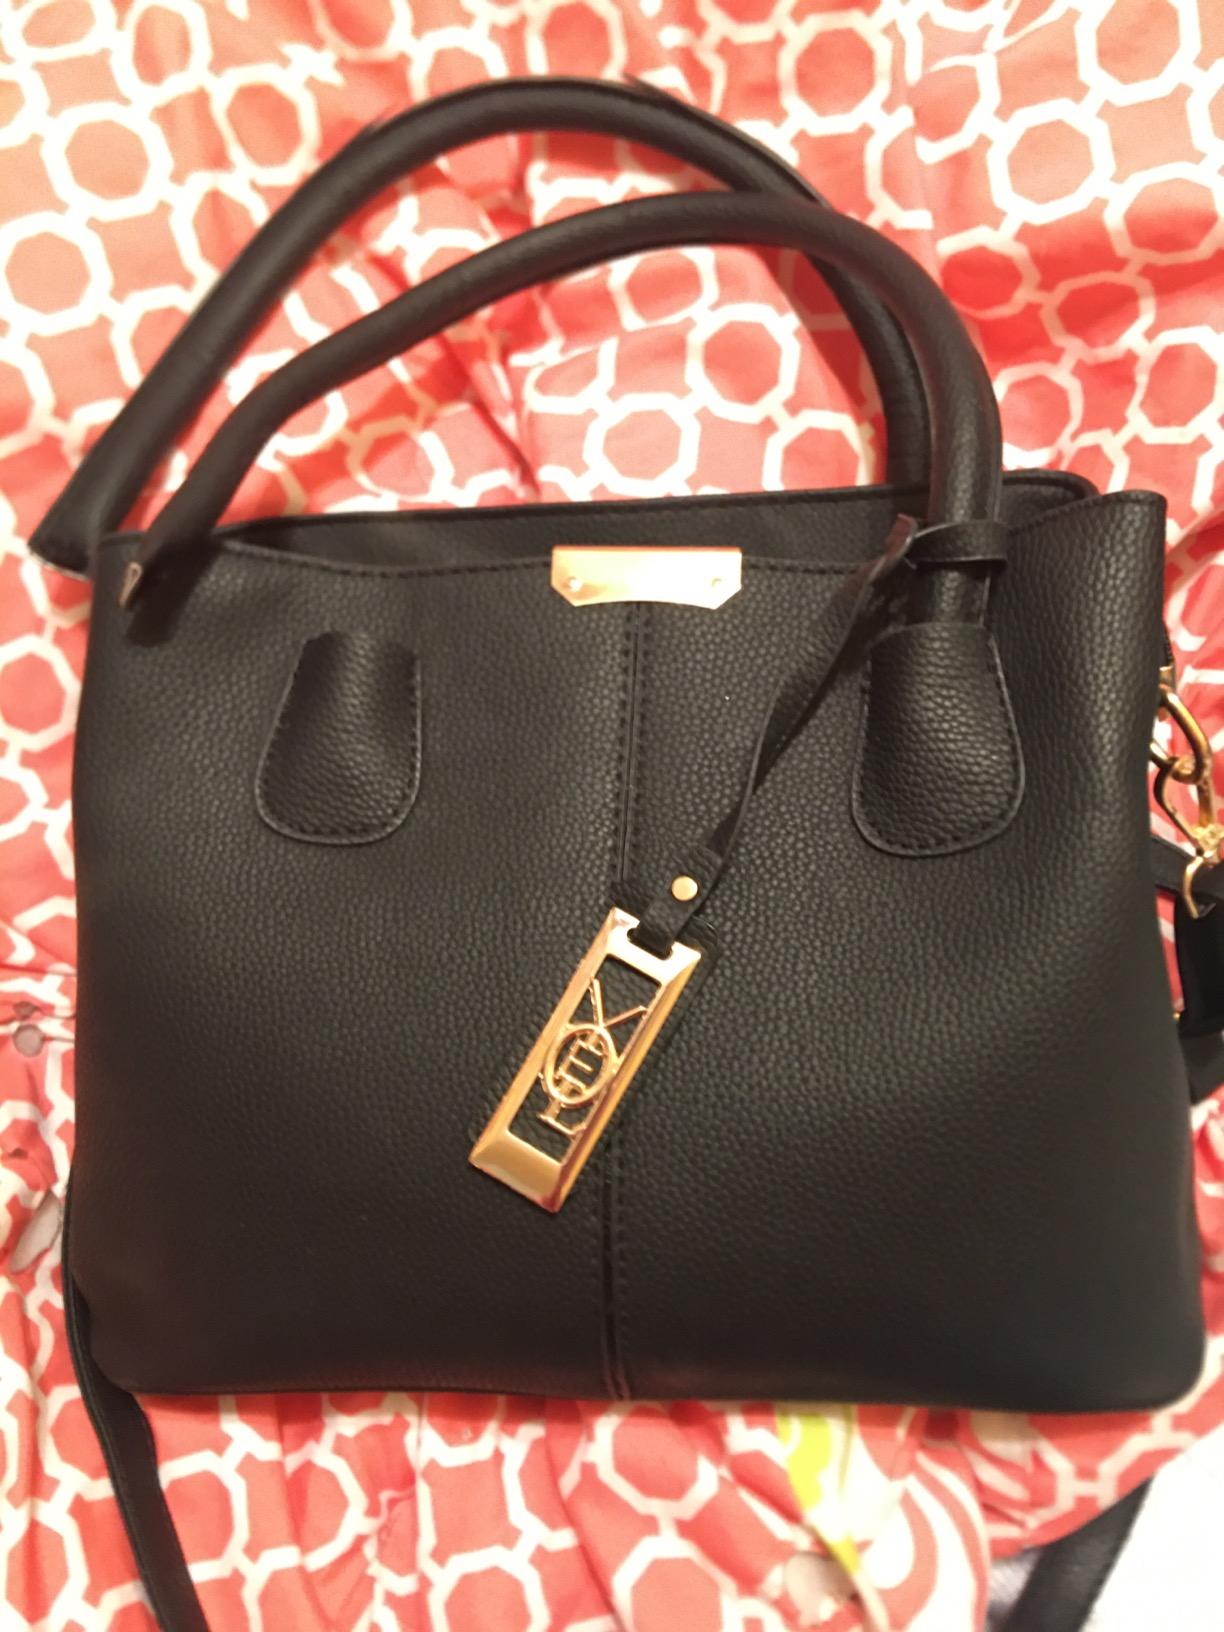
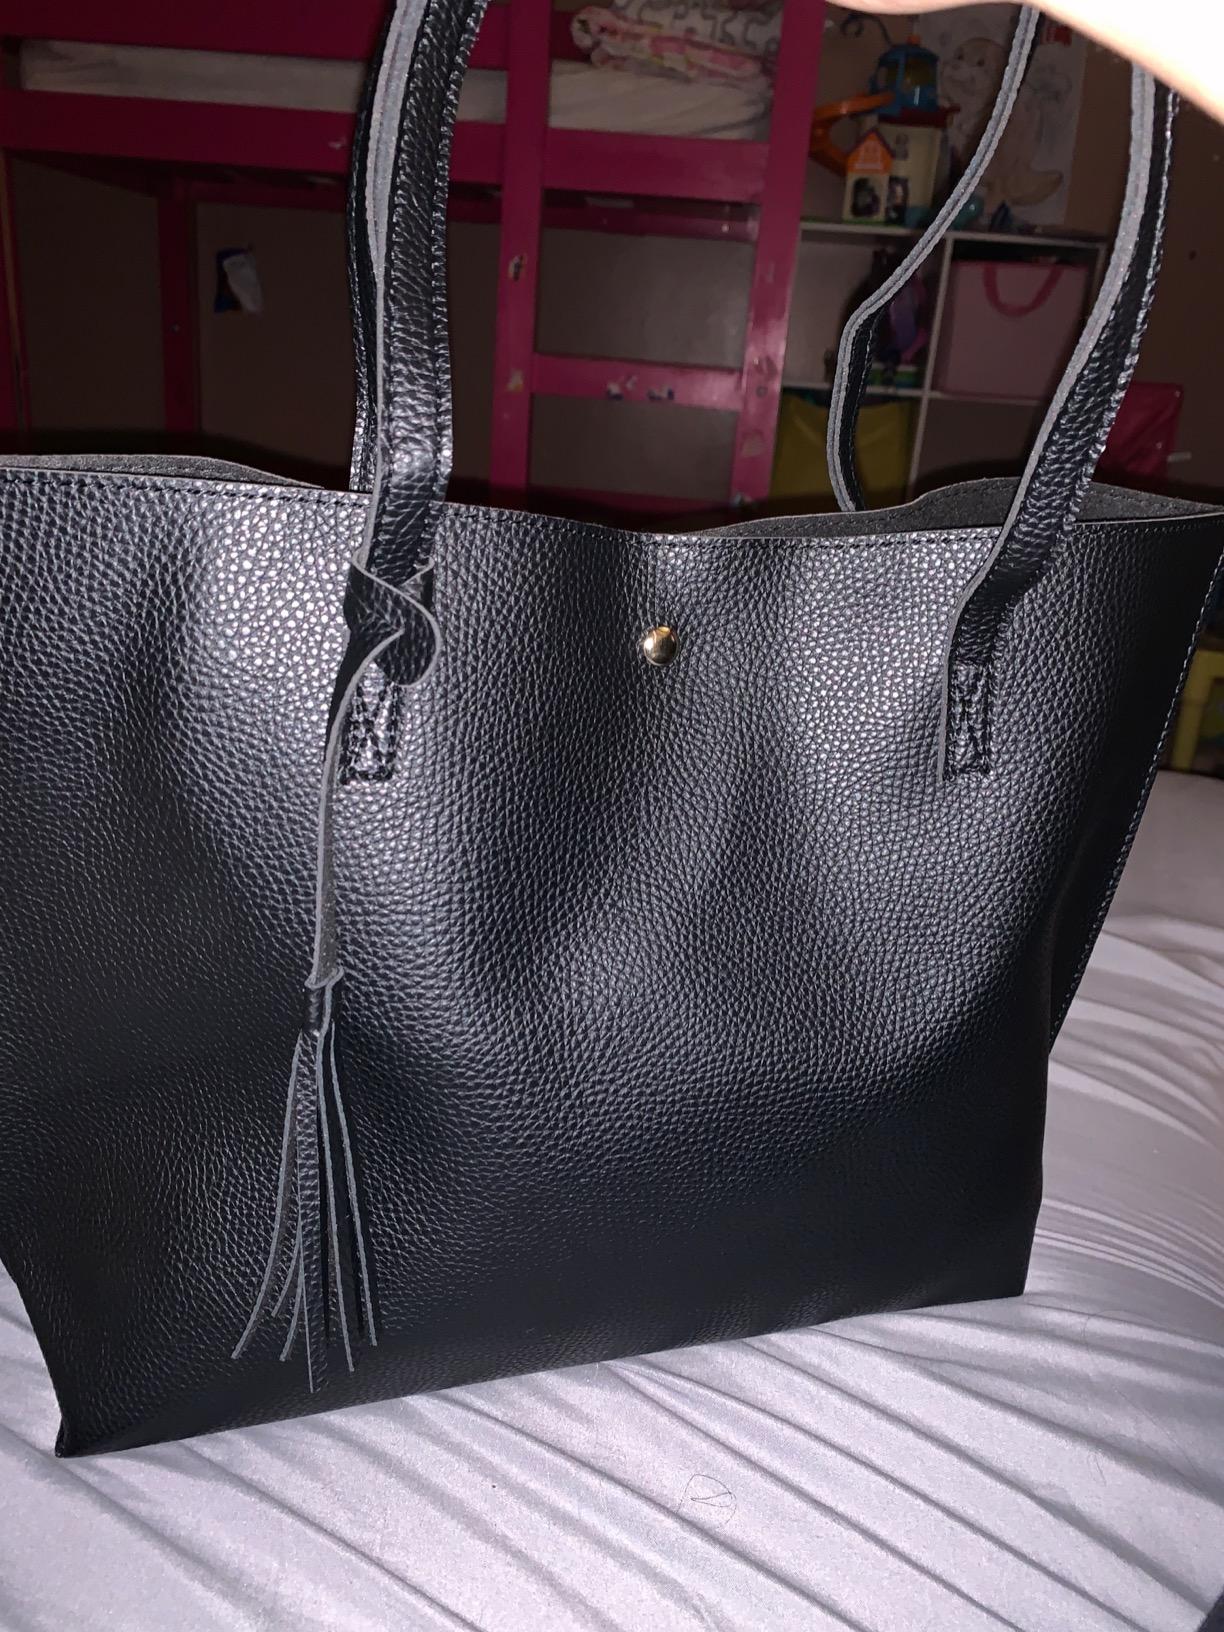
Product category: accessories_handbag
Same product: no